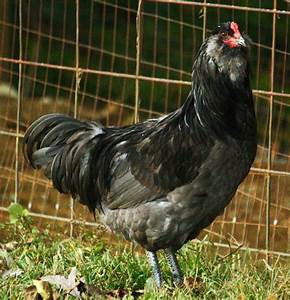
Label: chicken